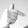
ASL letter: T